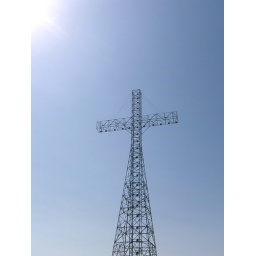
A cross on top of a mountain in Peru.